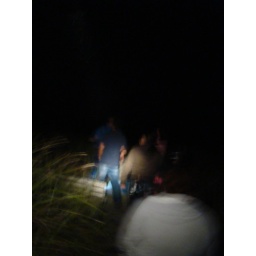
I go walking in your landscape.&amp;quot; Checking out the beach in the pitch black of the night.